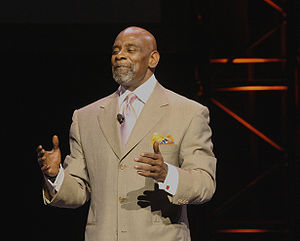
Chris Gardner
Christopher Paul Gardner, er en amerikansk iværksætter og motivationstaler. Gardner voksede op under vanskelige forhold og har opbygget sin rigdom fra bunden.